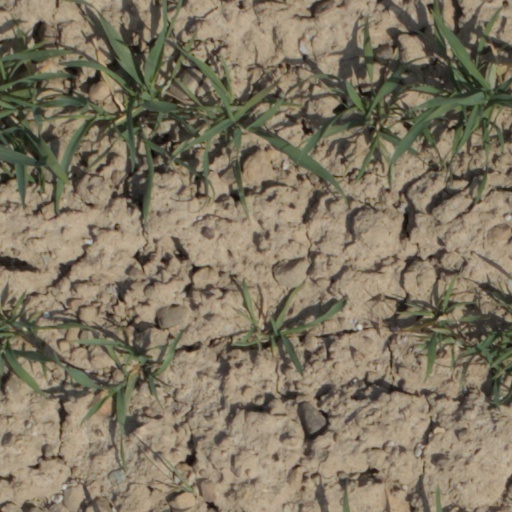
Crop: wheat